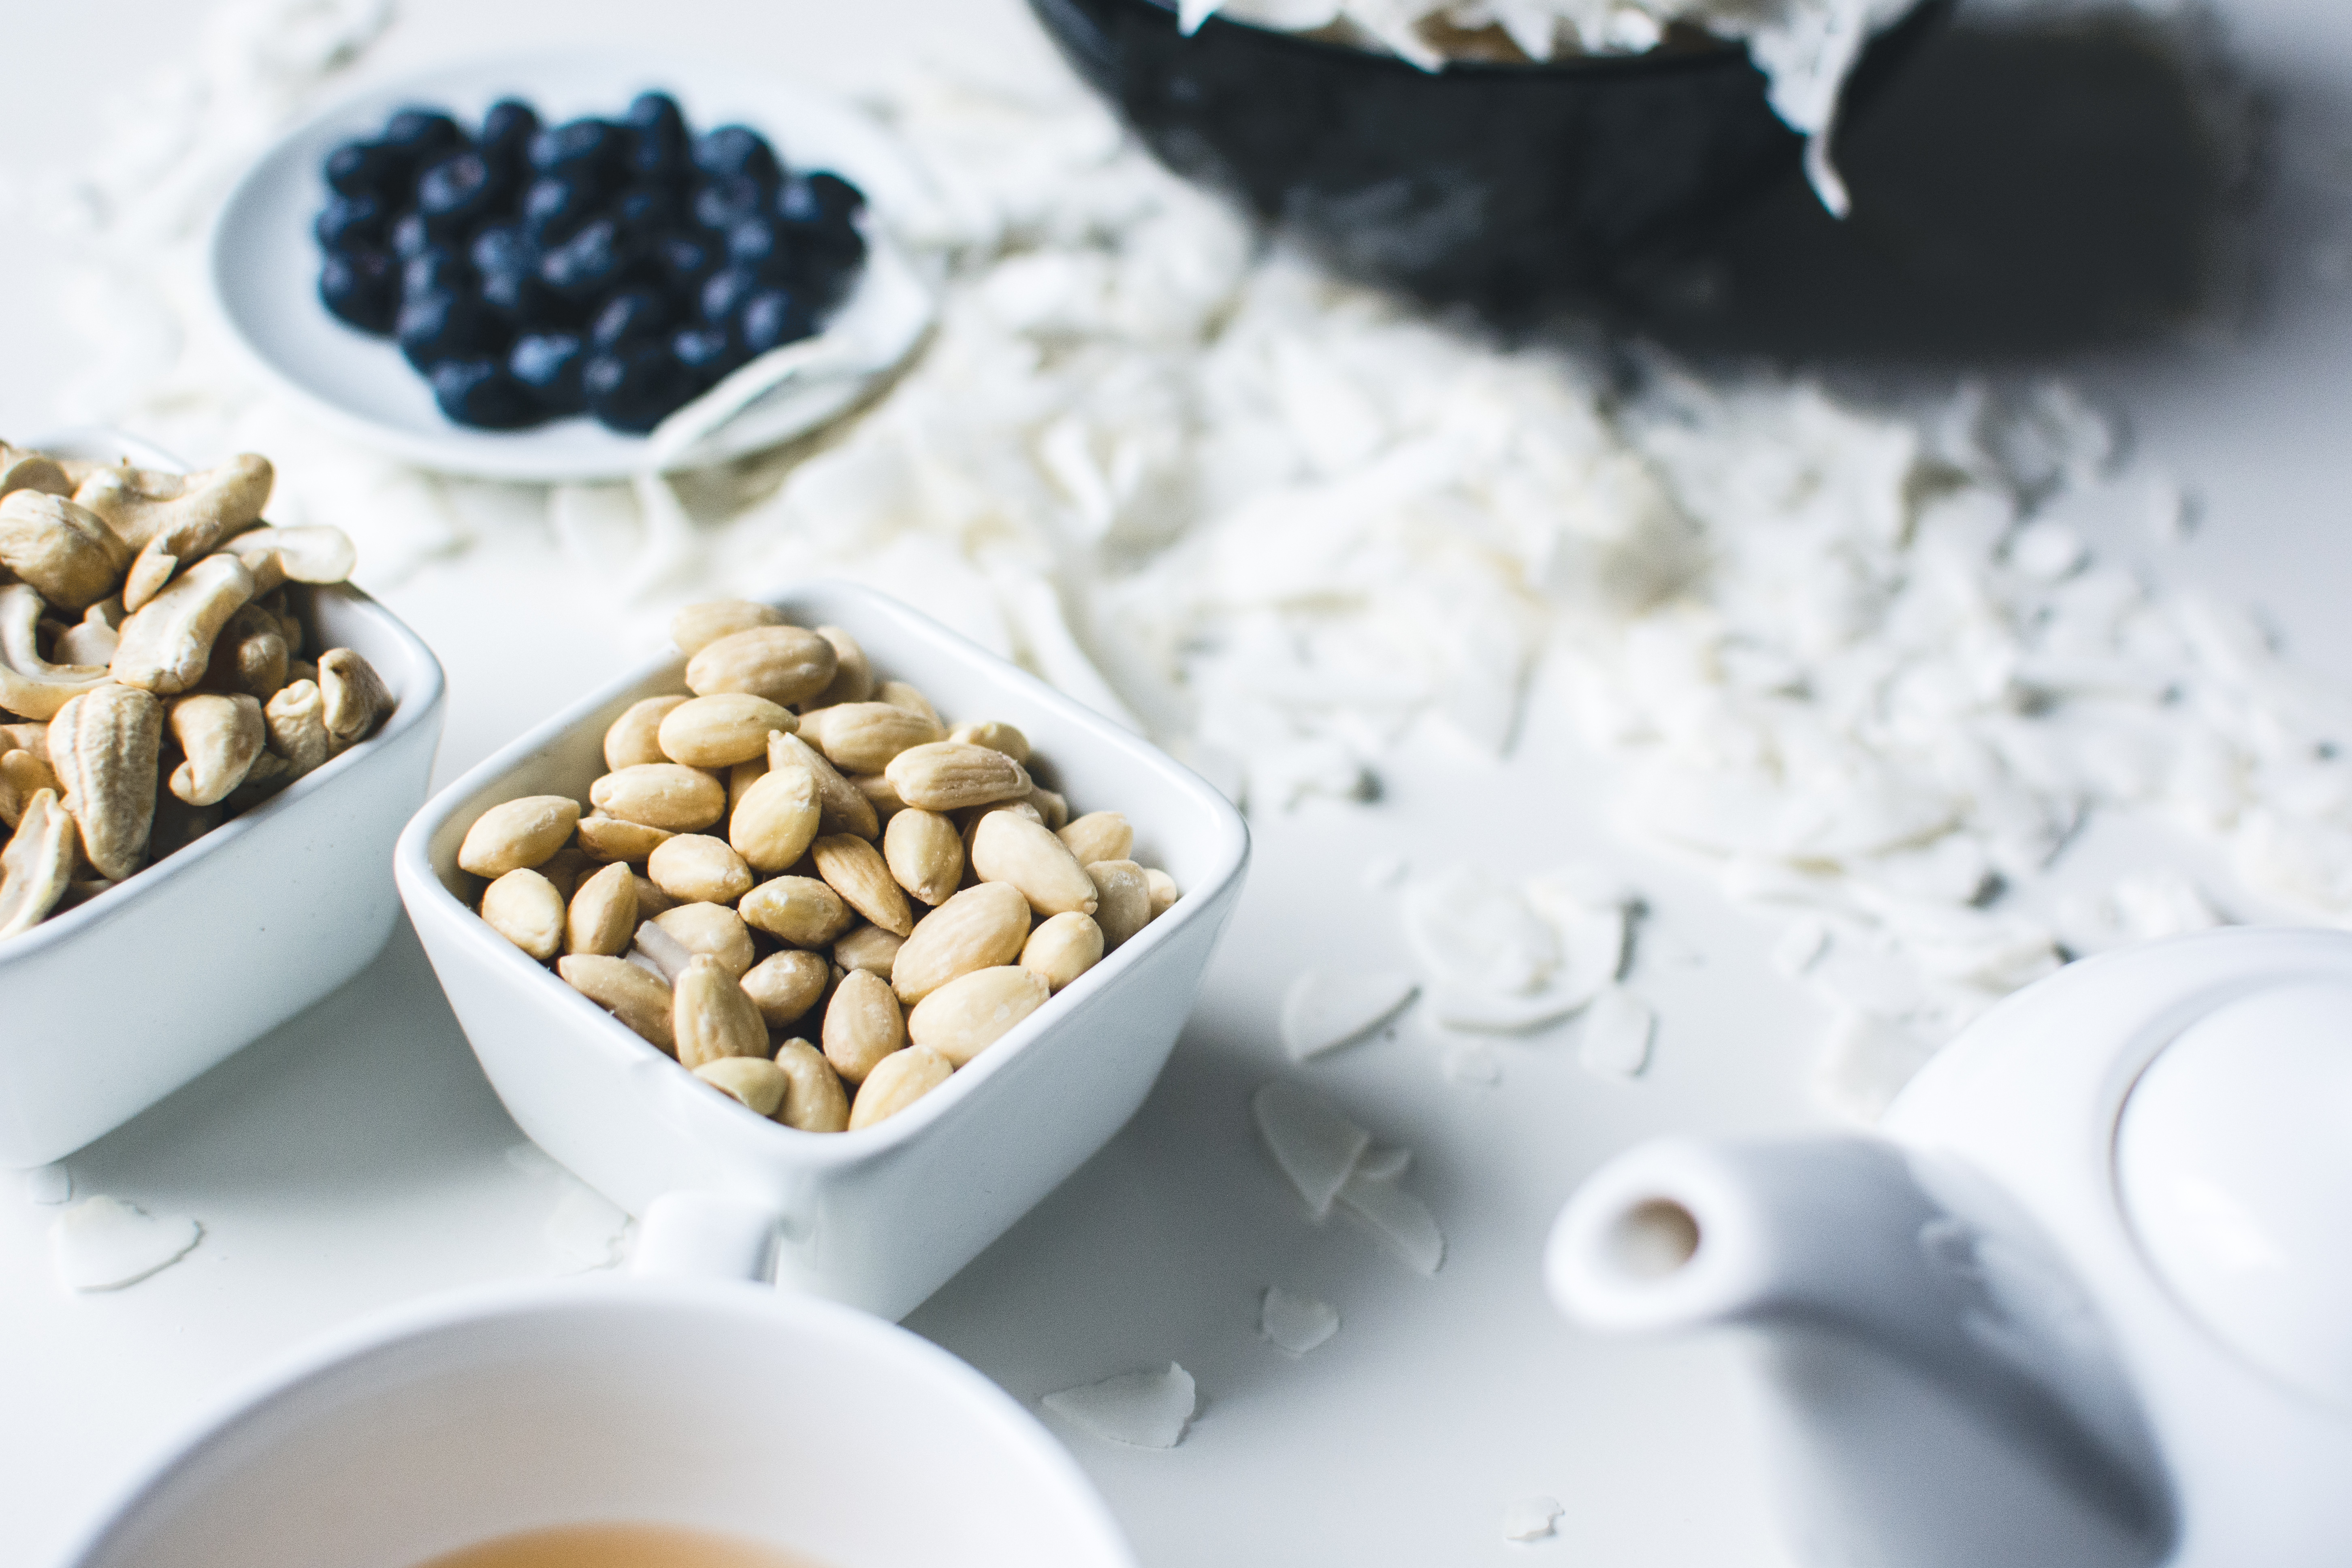
food, cuisine, ingredient, dish, superfood, vegetarian food, produce, vegetable, seed, bean